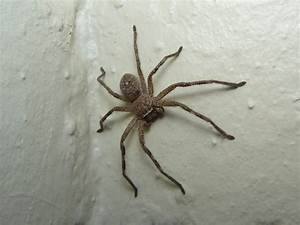
Label: spider